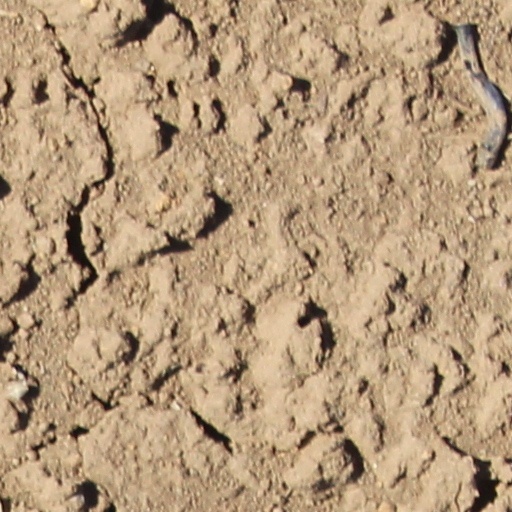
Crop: wheat